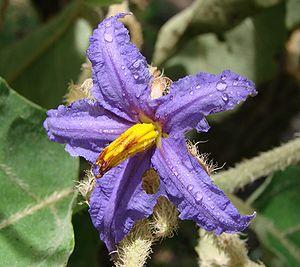
Solanum lycocarpum est une espèce de plantes dicotylédones de la famille des Solanaceae.